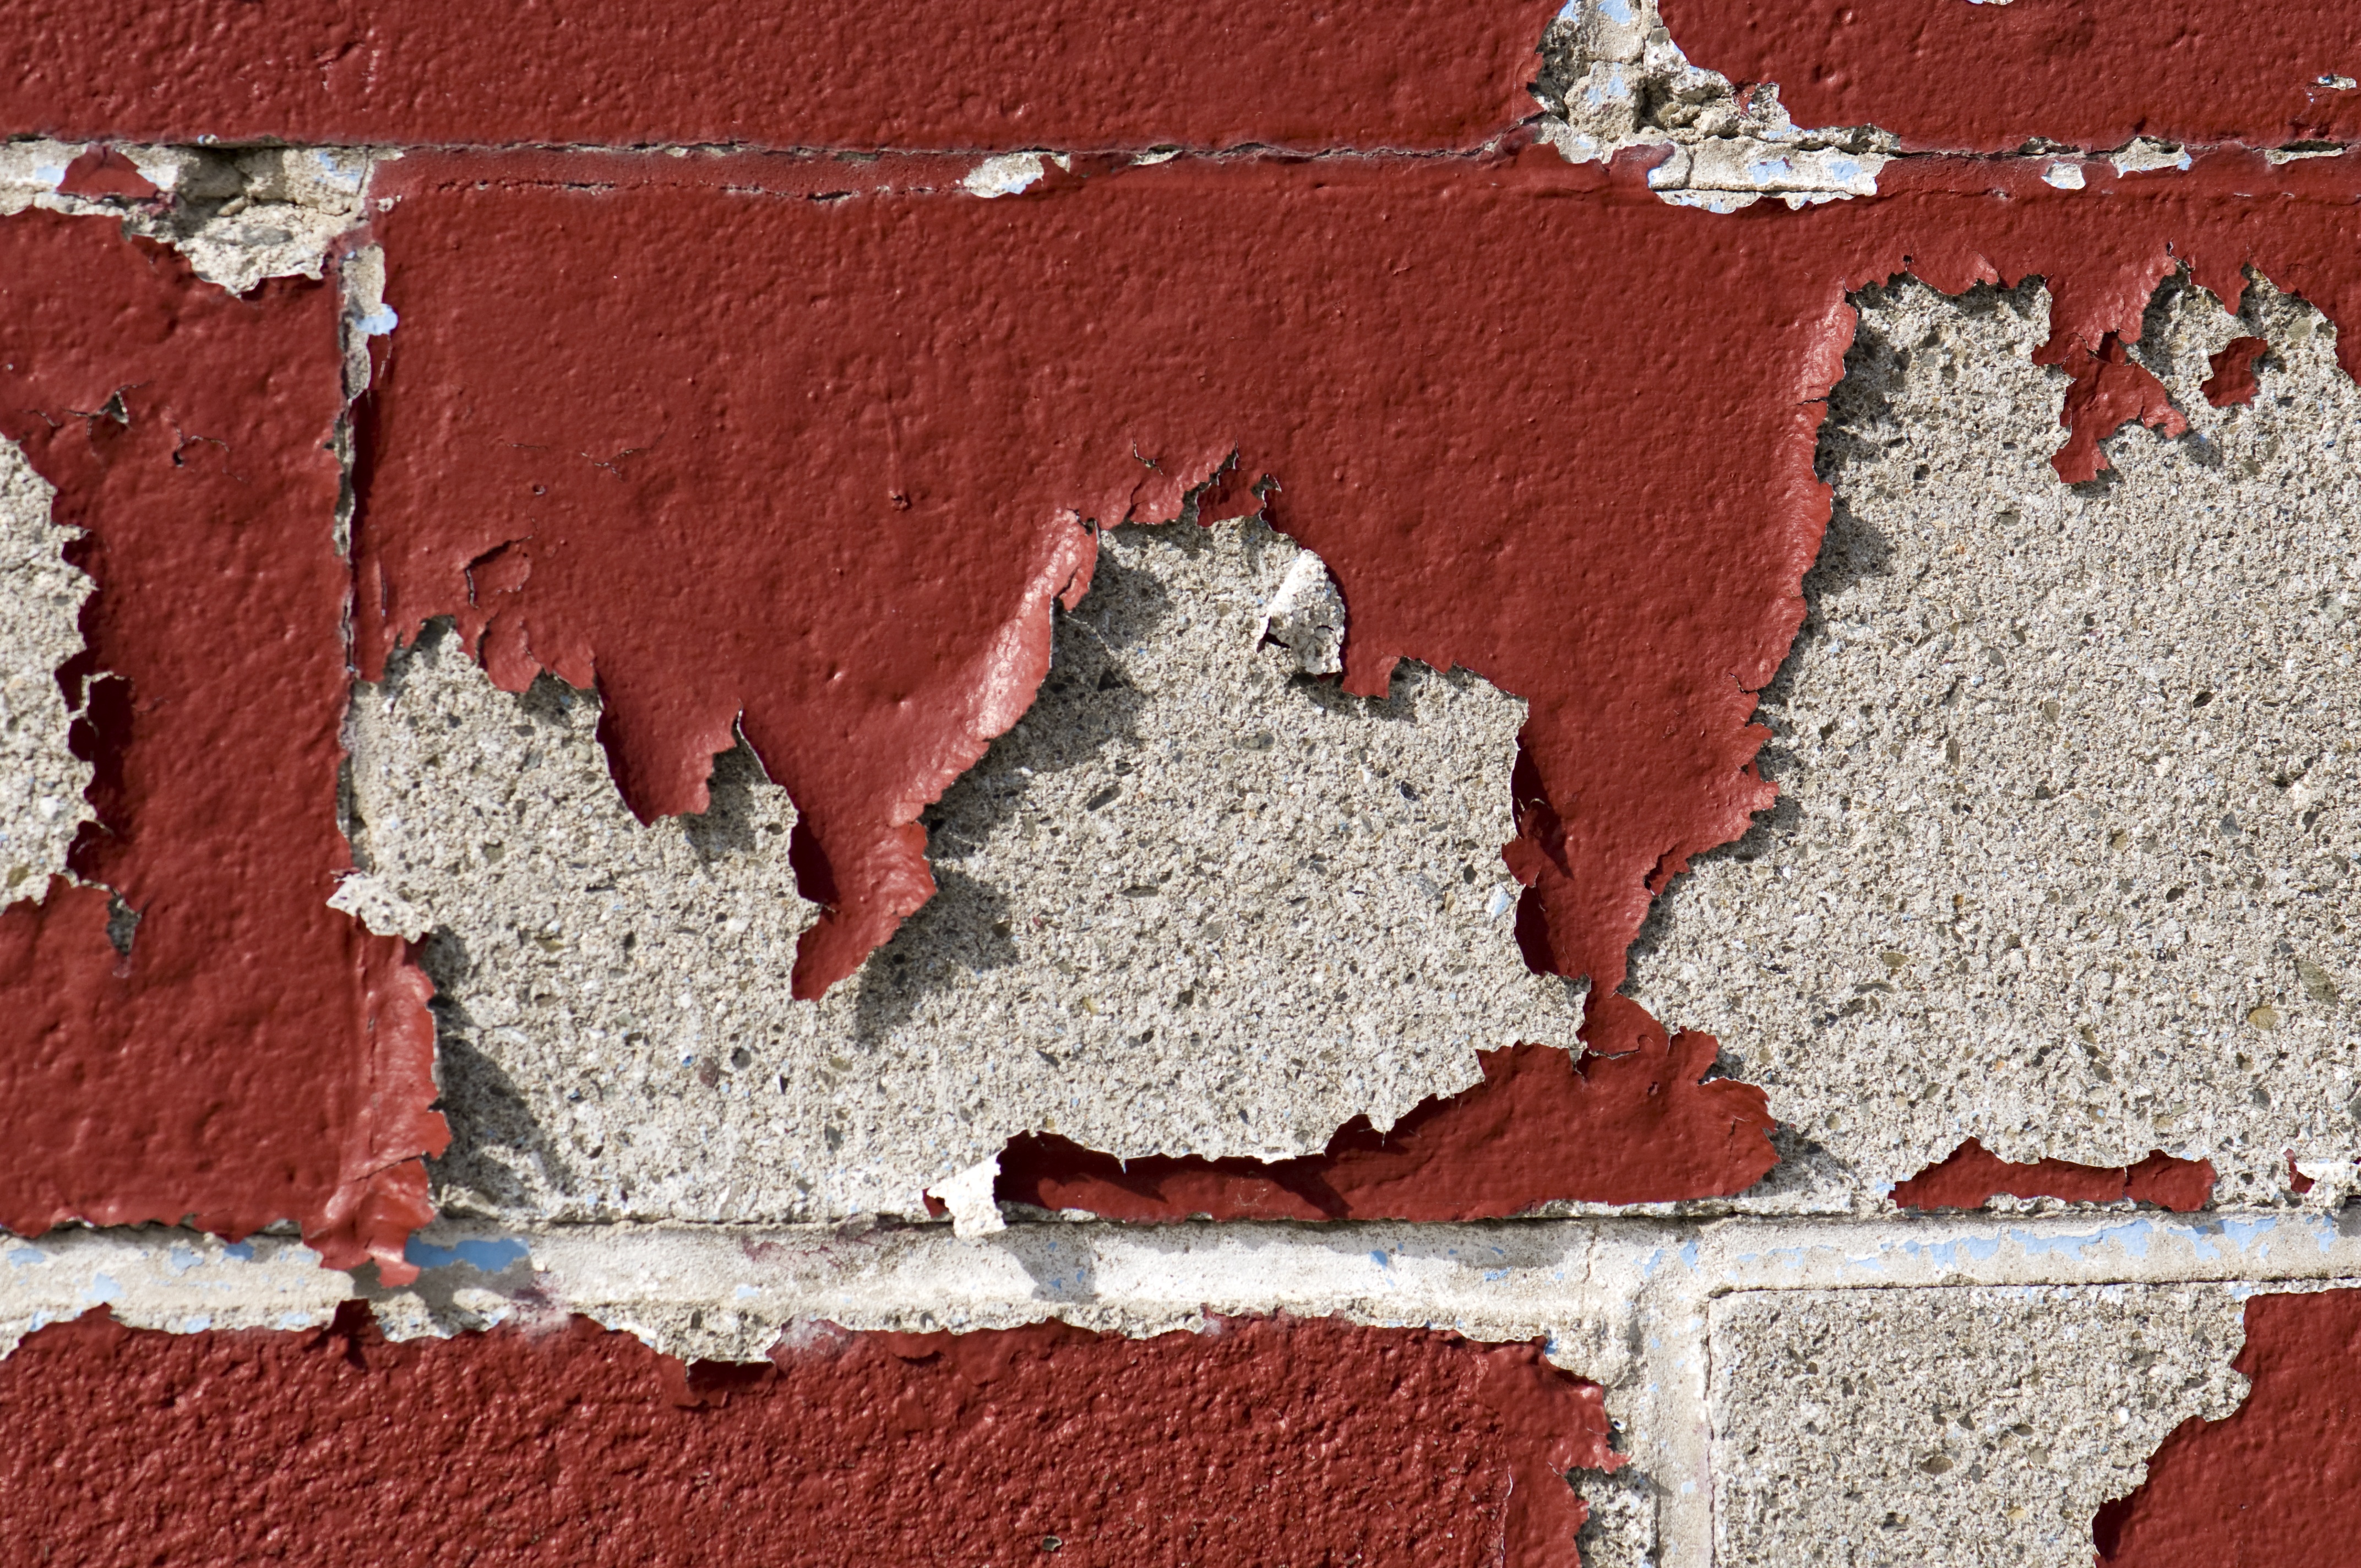
vintage, retro, texture, old, wall, red, color, soil, chipped, paint, exterior, colorful, brick, material, cracked, outdoors, peeling, flooring, color palette, cinder block